Alexei Mishin

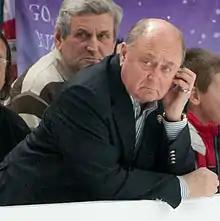
Mishin in 2011

Alexei Nikolayevich Mishin (born 8 March 1941) is a Russian figure skating coach and former pair skater. With partner Tamara Moskvina, he is the 1969 World silver medalist and Soviet national champion.